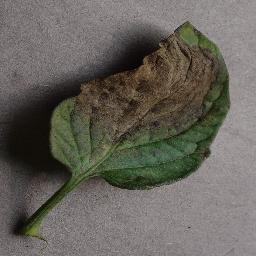
Label: Tomato___Late_blight